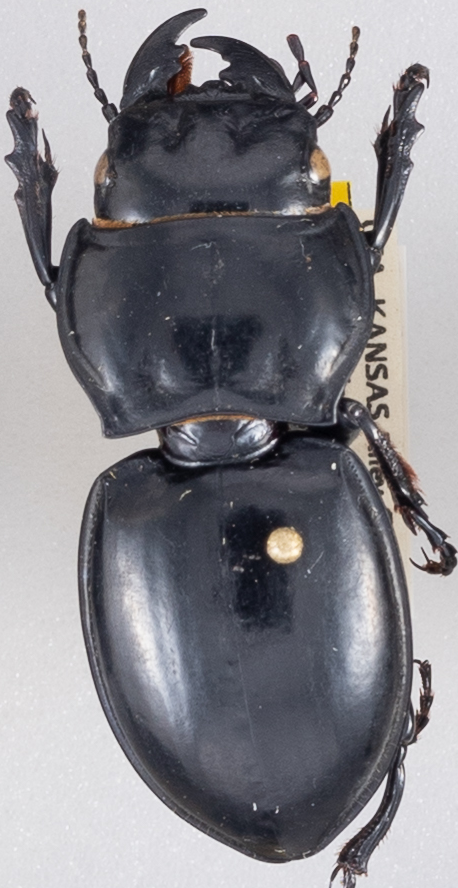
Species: Pasimachus californicus
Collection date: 2020-06-29
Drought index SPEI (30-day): -0.638
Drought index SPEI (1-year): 0.748
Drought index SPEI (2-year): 2.01